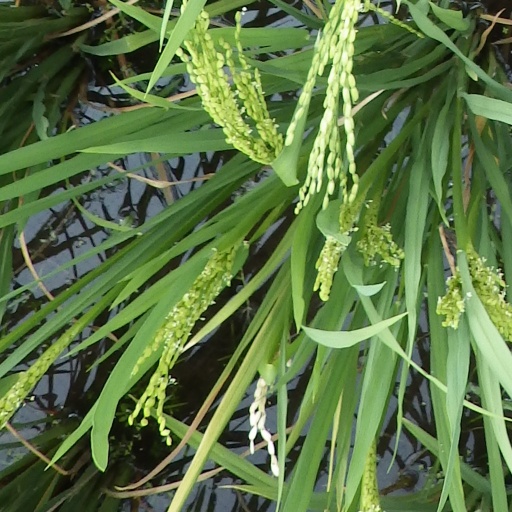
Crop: rice